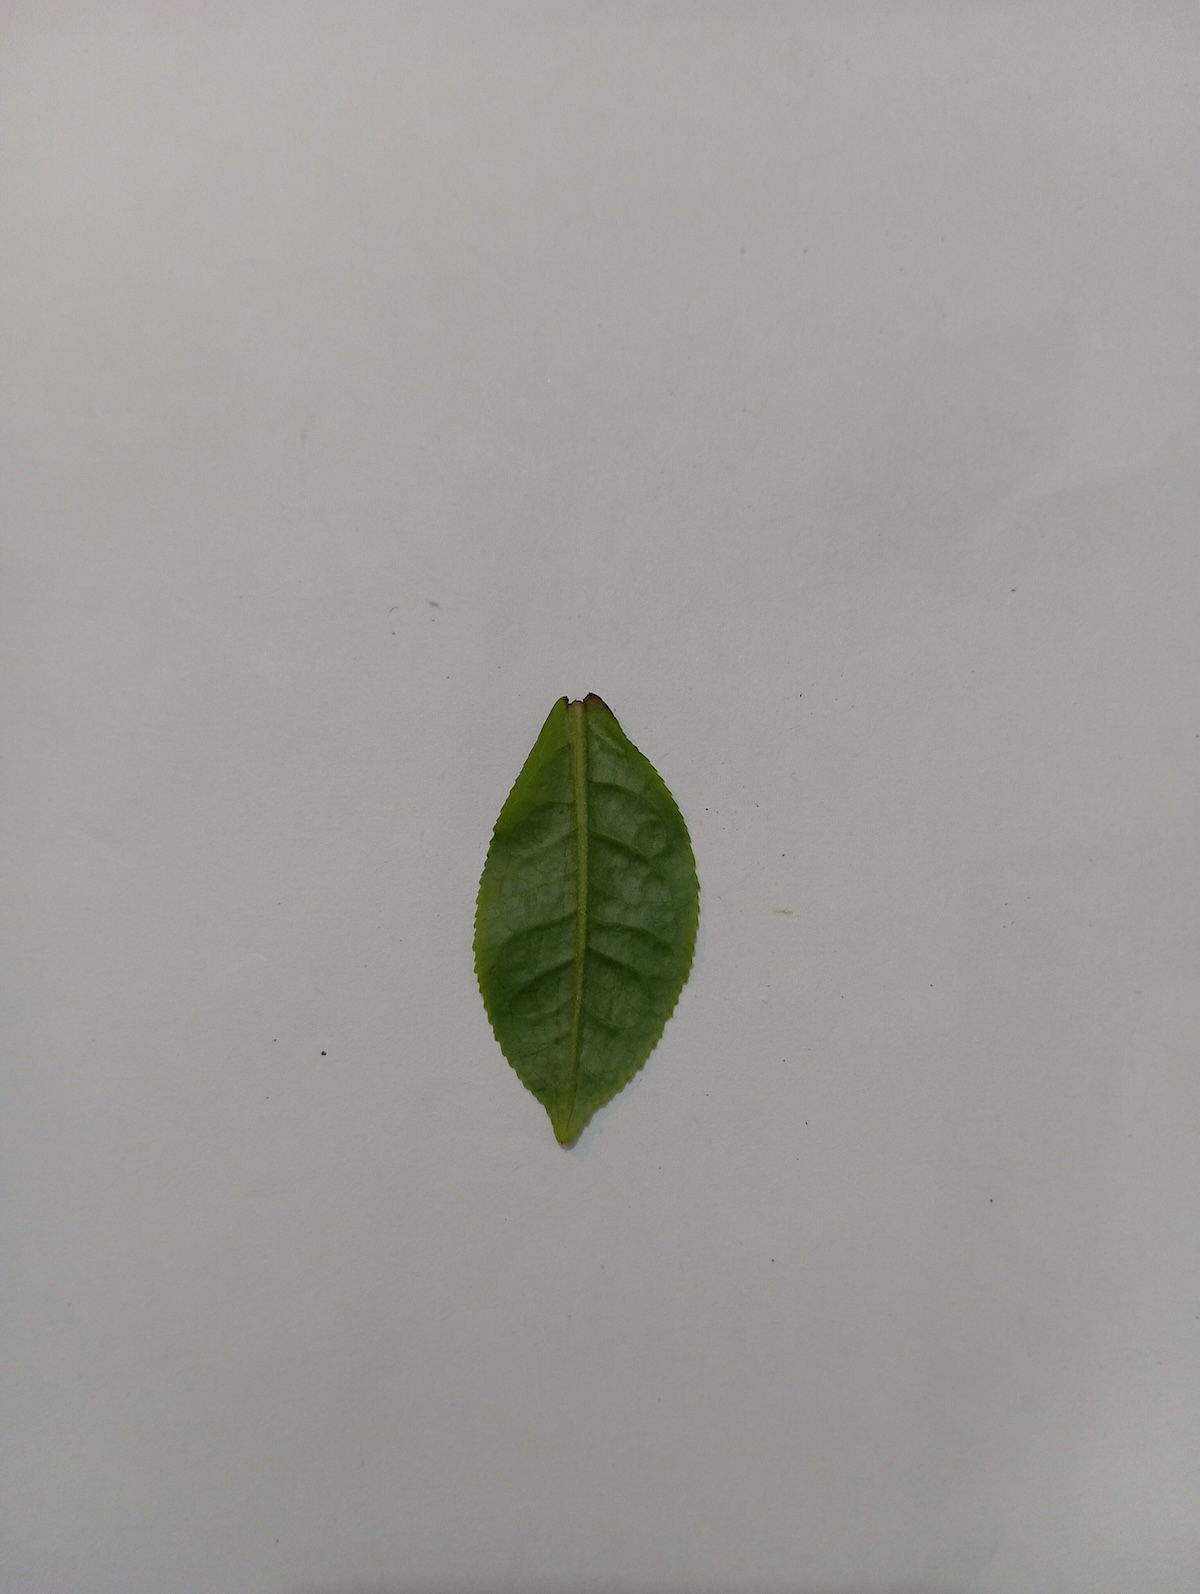
Label: Healthy leaf